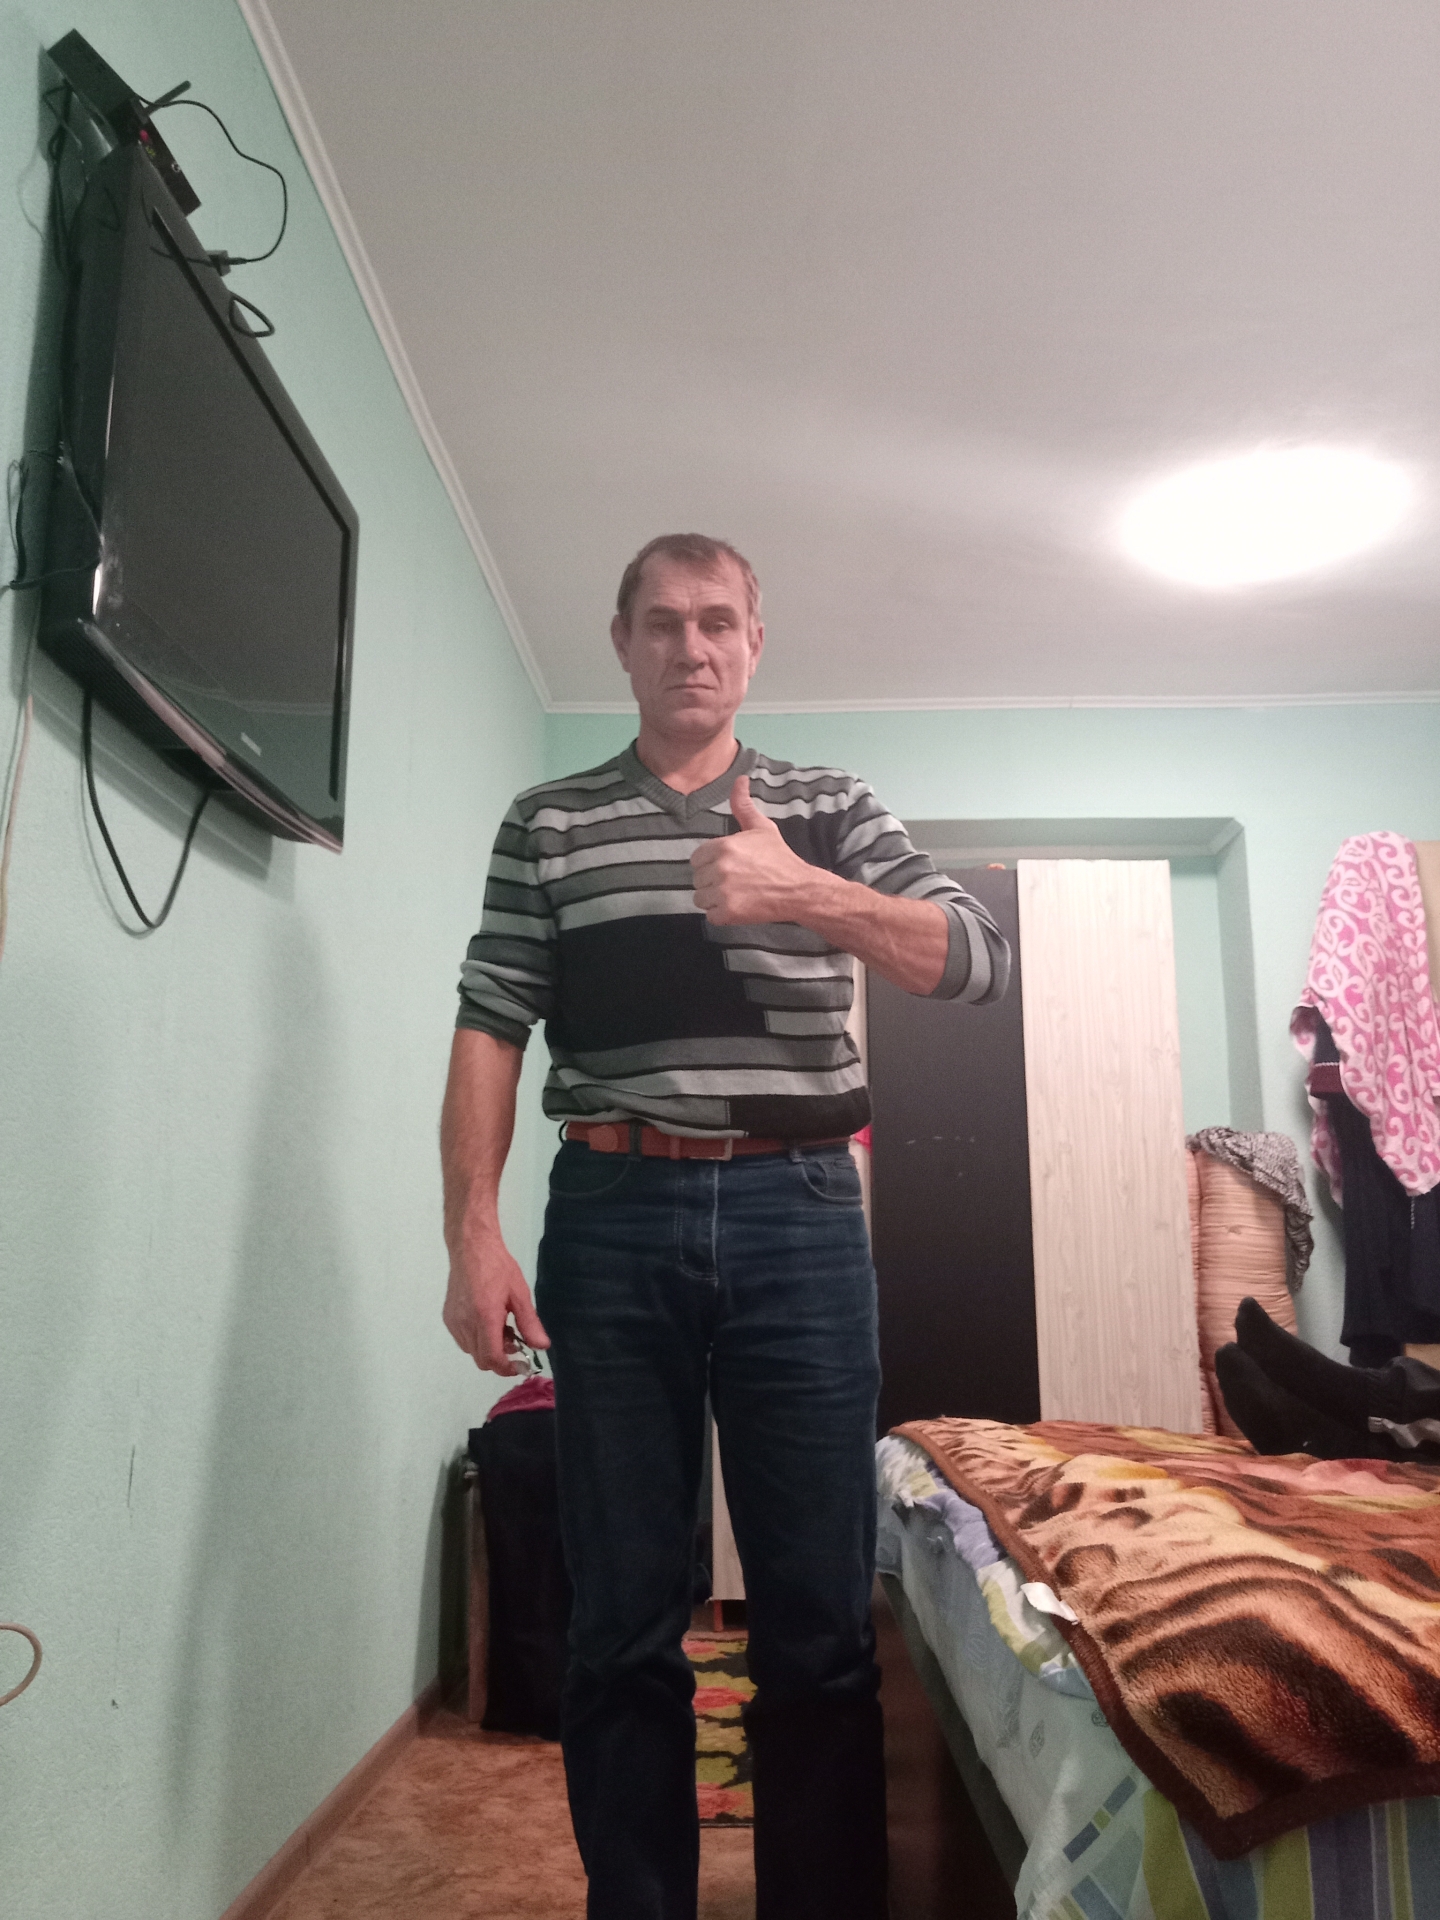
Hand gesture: like